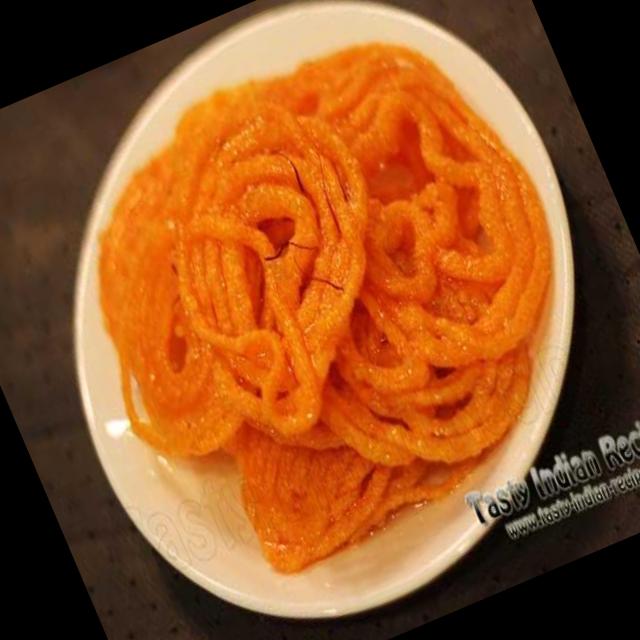
Dish: jalebi